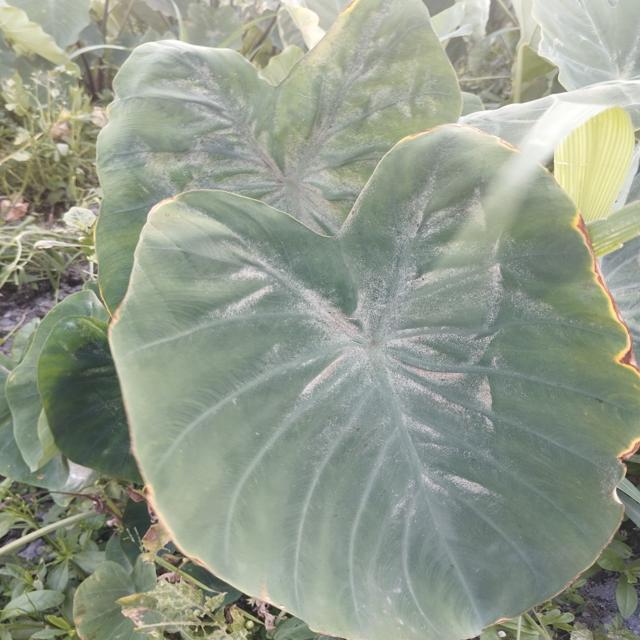
Label: Mid_Blight